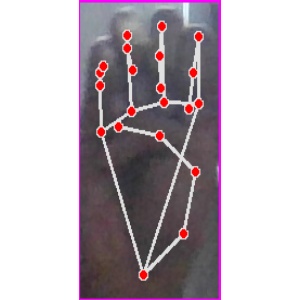
अक्षर: म